Gaylord College of Journalism and Mass Communication

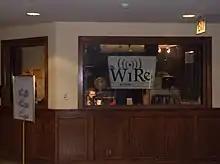
Radio broadcaster booth at the University of Oklahoma student union

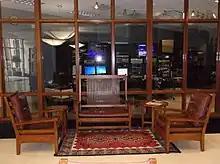
Broadcast studio in Gaylord College of Journalism at OU

The Gaylord College specializes in experiential learning opportunities in order to prepare its students for their future careers in journalism and mass communications. Its innovative teaching style allows students the opportunity to experience the technology, brainstorming, implementation and evaluation practices they will need. Because Gaylord prepares students to this extent, the students are often first pick for many employers.